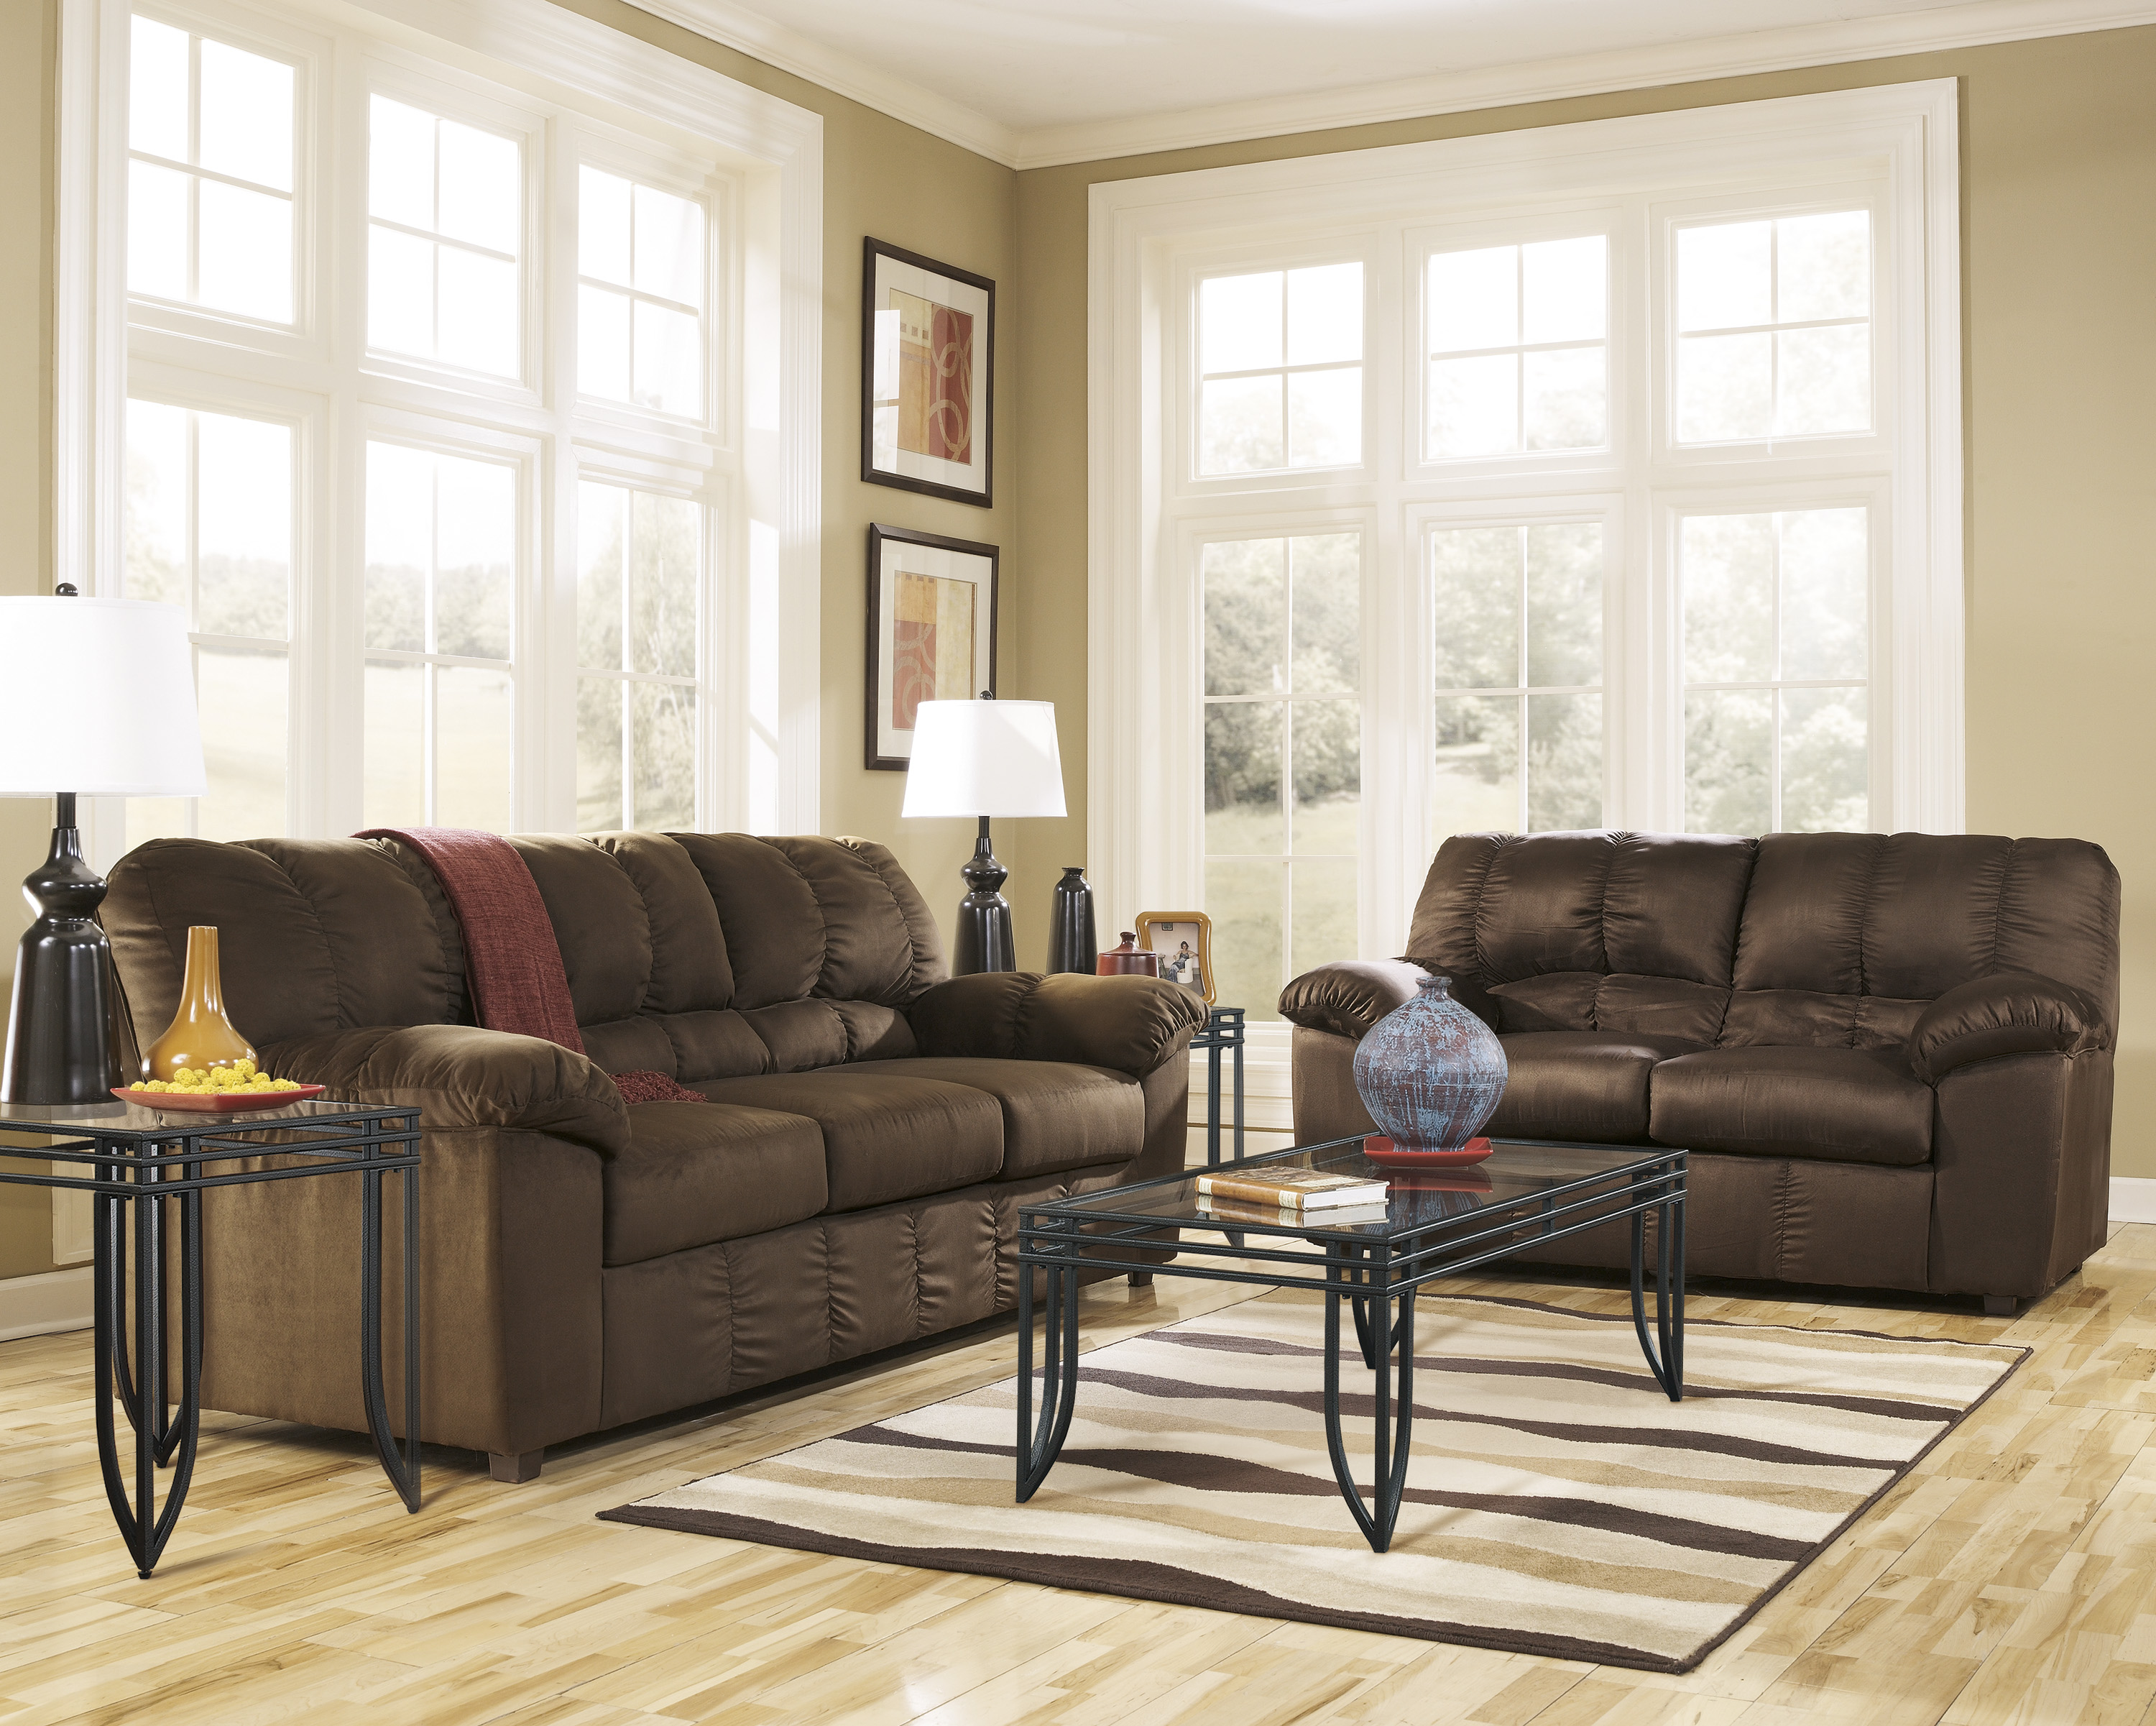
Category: sofa